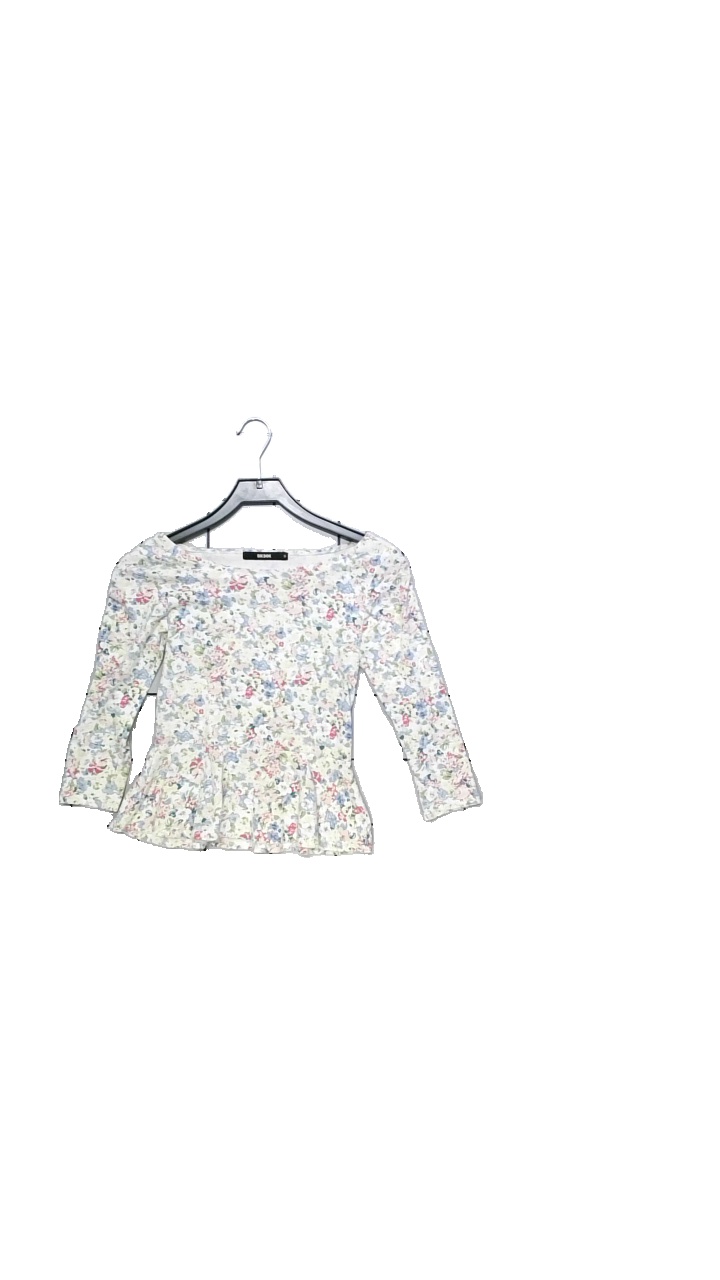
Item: Top (Ladies)
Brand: Bikbok
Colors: Multicolor
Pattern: Floral print
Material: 95% cotton, 5% elastane
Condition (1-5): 5
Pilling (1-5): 5
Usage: Reuse
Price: <50